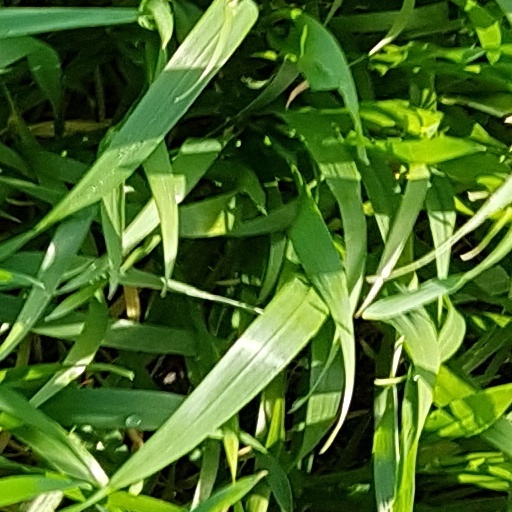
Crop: wheat